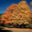
Label: maple_tree